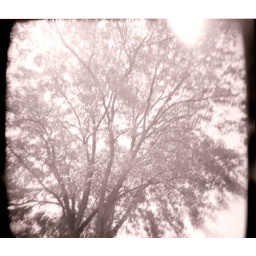
and here's the positive! a tree in white plaza by the claw. woooo light leaks :(